Kigumba

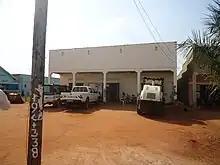
Kigumba Town Council Offices

Kigumba is located approximately , by road, northeast of Masindi (pop. 110,500 in 2020), the nearest large city. This location lies approximately , by road, north-northwest of Kampala, the capital and largest city in Uganda. Kigumba lies approximately , by road, south of Kiryandongo, where the district headquarters are located. The coordinates of the town are:01 48 54N, 32 00 36E (Latitude:1.8150; Longitude:32.0100).